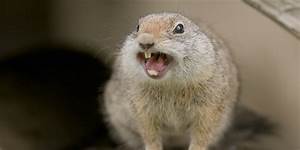
Label: scoiattolo